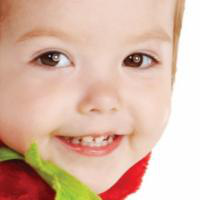
Age group: age 01-10